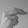
ASL letter: H